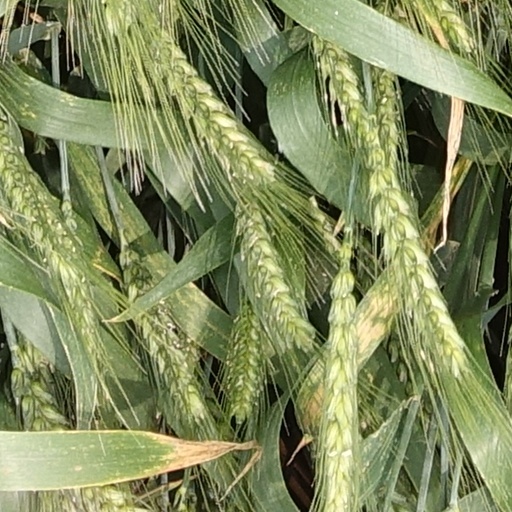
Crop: wheat